Ann Hercus

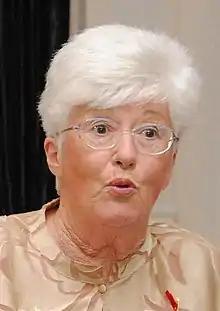
Hercus in 2013

Dame Margaret Ann Hercus (née Sayers, born 24 February 1942), best known as Ann Hercus, is a New Zealand diplomat, politician and member of the Labour Party. She represented the Lyttelton electorate from 1978 to 1987.